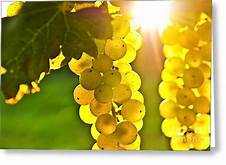
Label: Grapes